American Life

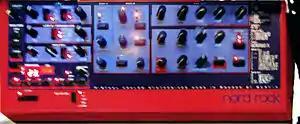
A Nord Lead synthesizer was initially used for recording "Hollywood" but Ahmadzaï faced problems with it.

Unlike "Music", Madonna had enlisted Ahmadzaï also as a songwriter on "American Life" hence what transpired was Madonna's wholesale adaptation of the producers style and sound. He explained that there are some influences from his work, but Madonna mostly wanted a minimalist structure for the album. This was beneficial for him since he did not like working with a lot of people, and hence it became a close collaboration. Since electronic music was already popular, Ahmadzaï felt that it was necessary to go back to its underground roots and focus on the songwriting, rather than the technical aspects of recording and mixing. Describing it as modified songwriting, he said that although the concept "might sound simple at first, even rough. But when you pay attention, there is a lot of technology underneath". This approach was an imperative for "American Life". Recorded at three different studios using Ahmadzaï's own gear along with the studio's SSL mixing consoles, the album's recording process was often laborious but was sparse in the musical arrangements of the songs. About the musical composition, Ahmadzaï told to "Remix" magazine that they "tried to under-produce many tracks to make them sound rougher than the average international pop production. We wanted to do something totally modern and futuristic but not very apparent. You have to be very minimalist and choose every sound very carefully. Some tracks were composed in the big studio; that can be very dangerous because you can lose perspective. But all initial directions of the tracks were made in my home studio."